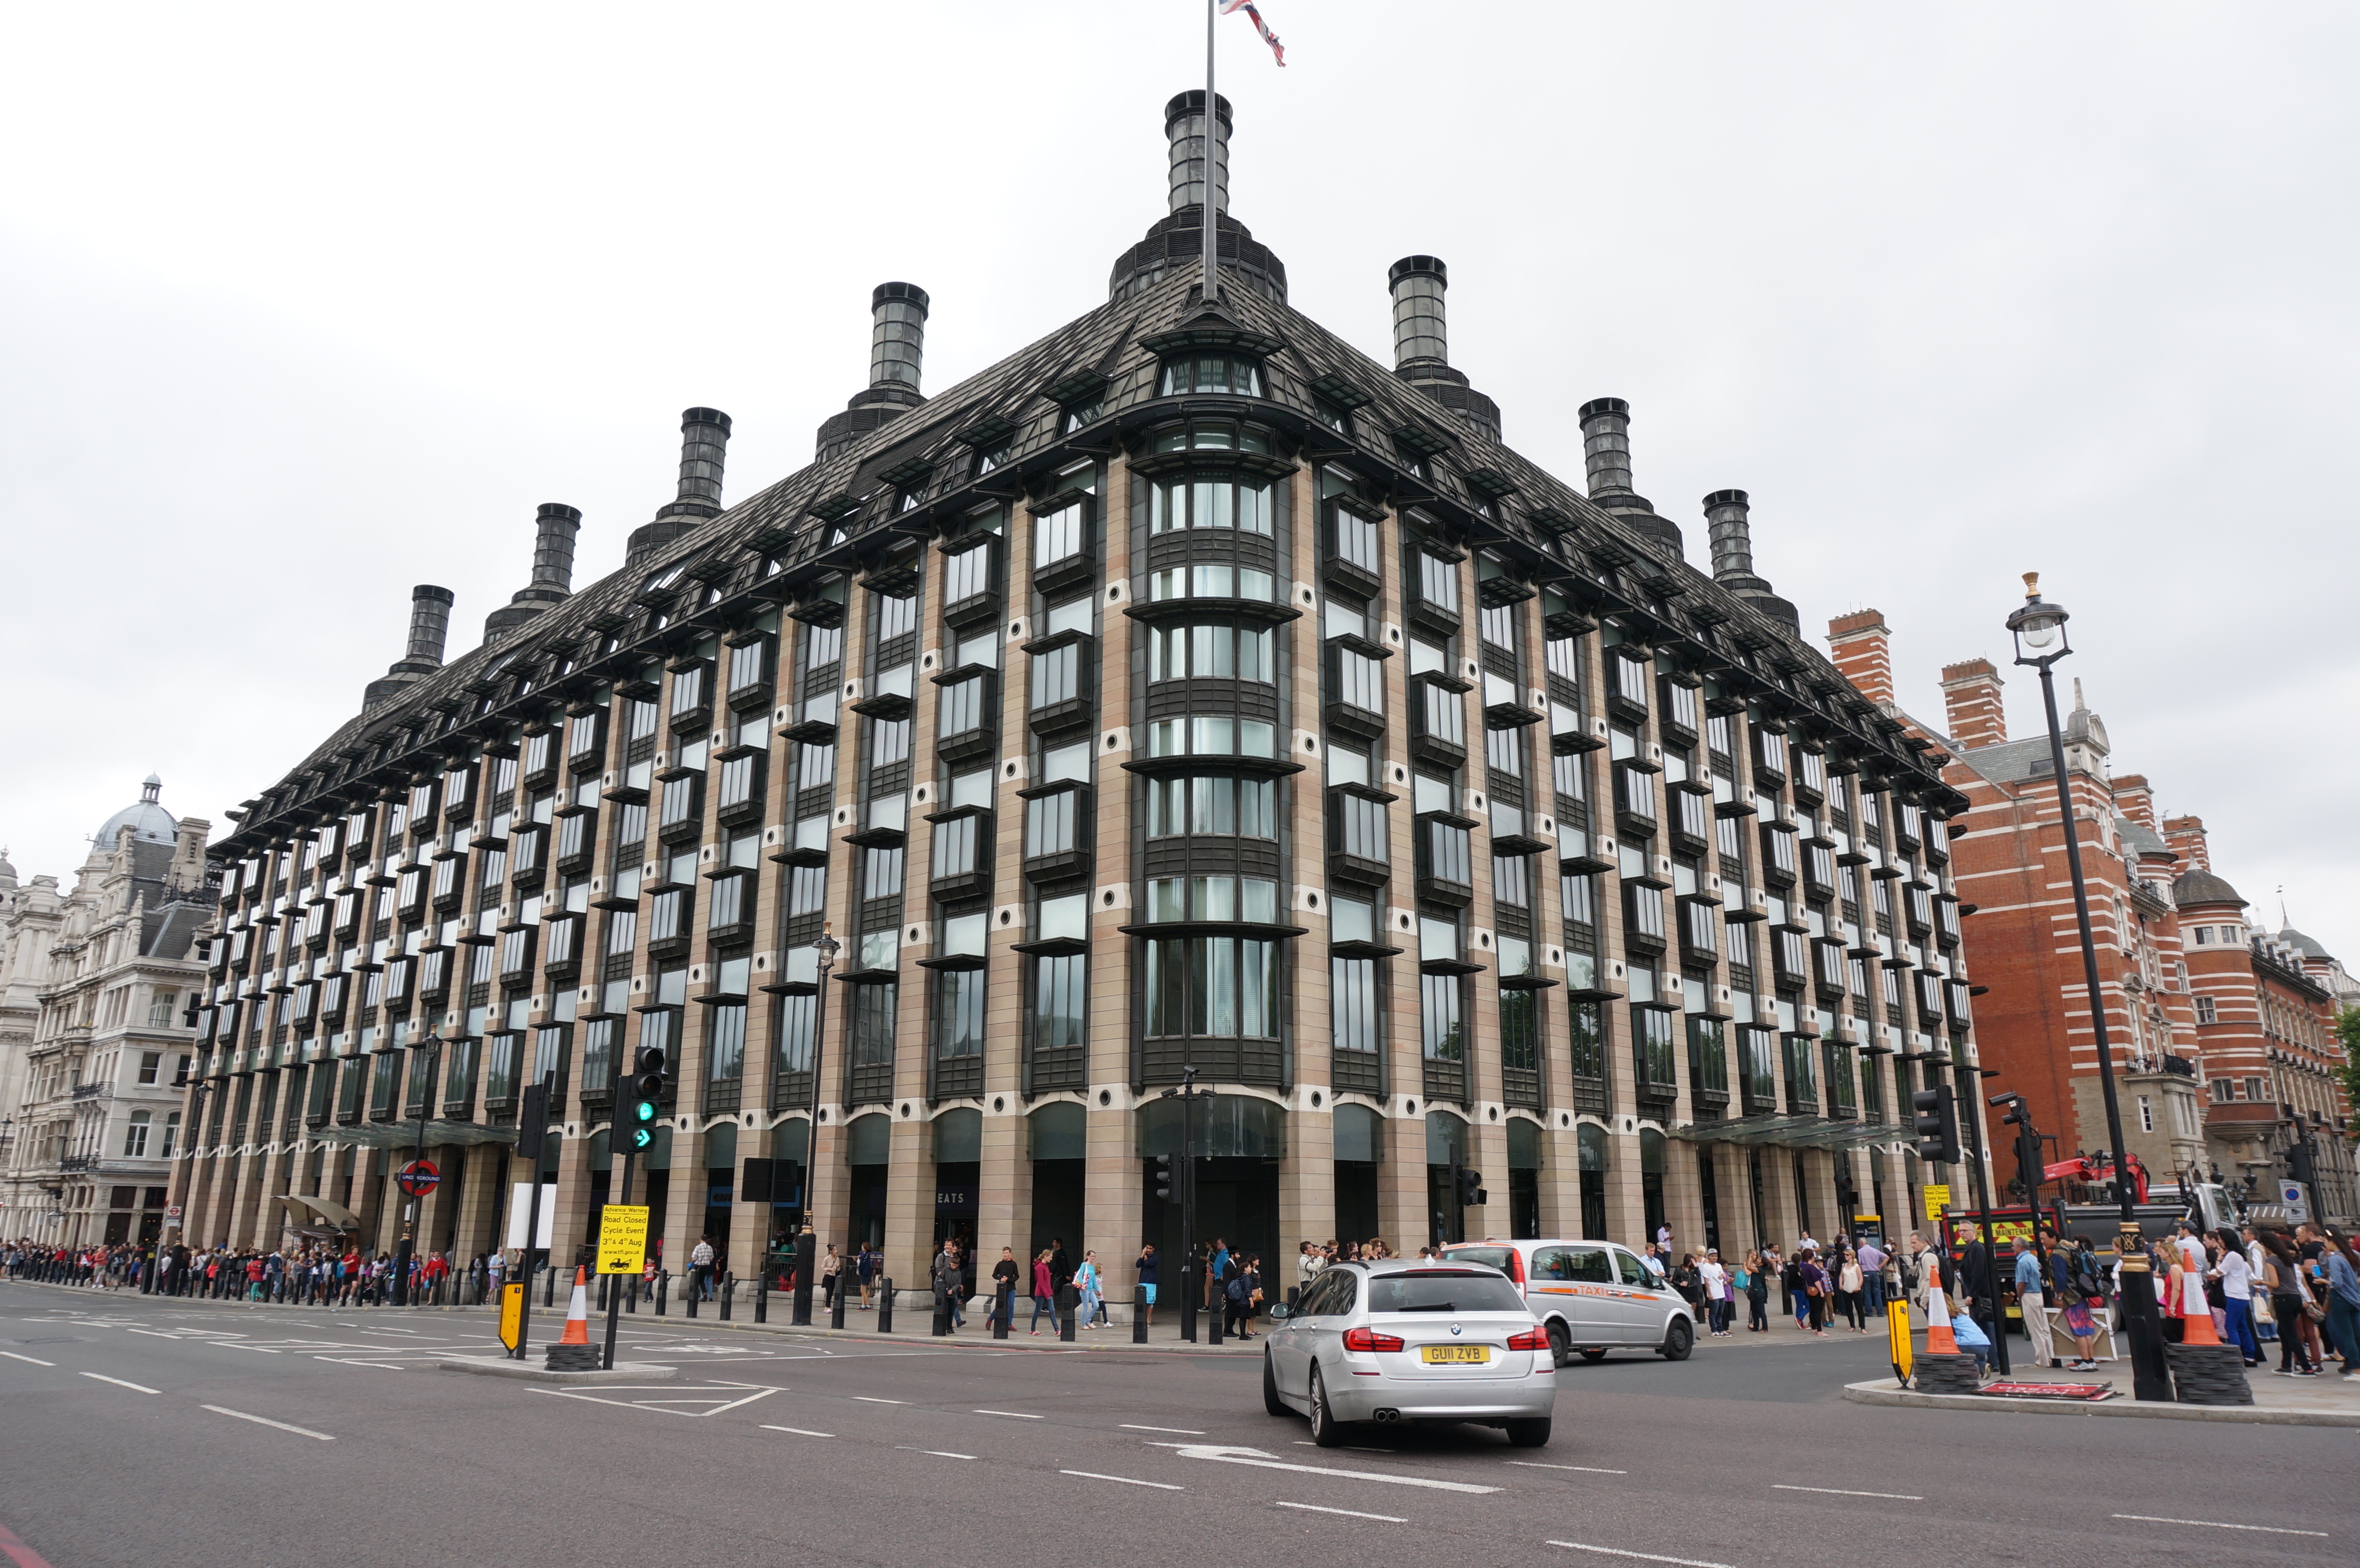
architecture, street, city, cityscape, downtown, tower, plaza, landmark, facade, tower block, london, town square, department, metropolis, neighbourhood, thames river, urban area, human settlement, metropolitan area